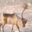
Label: deer